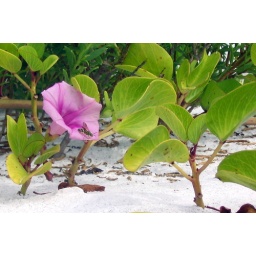
Just a flower on the beach in FL.